Puerta del Conde

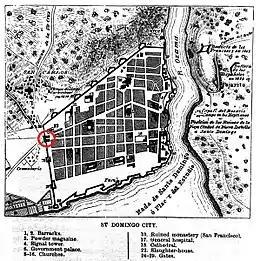
Map of Colonial Santo Domingo from 1873. The red circle indicates the location of El Baluarte del Conde.

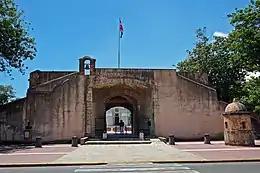
La Puerta del Conde

La Puerta del Conde (The Count's Gate) was the main entrance to the fortified city of Santo Domingo (in present-day Dominican Republic), named to honor Governor Captain-General Bernardino de Meneses Bracamonte y Zapata, 1st Count of Peñalva, who during his tenure saved the city from a siege in 1655 by Englishmen General Robert Venables and Admiral William Penn amid the Third Anglo-Spanish War.